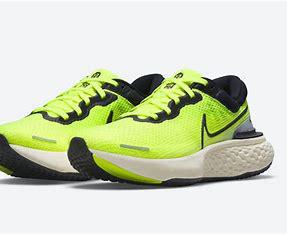
Brand: Nike
Model: Zoomx Invincible Run Flyknit